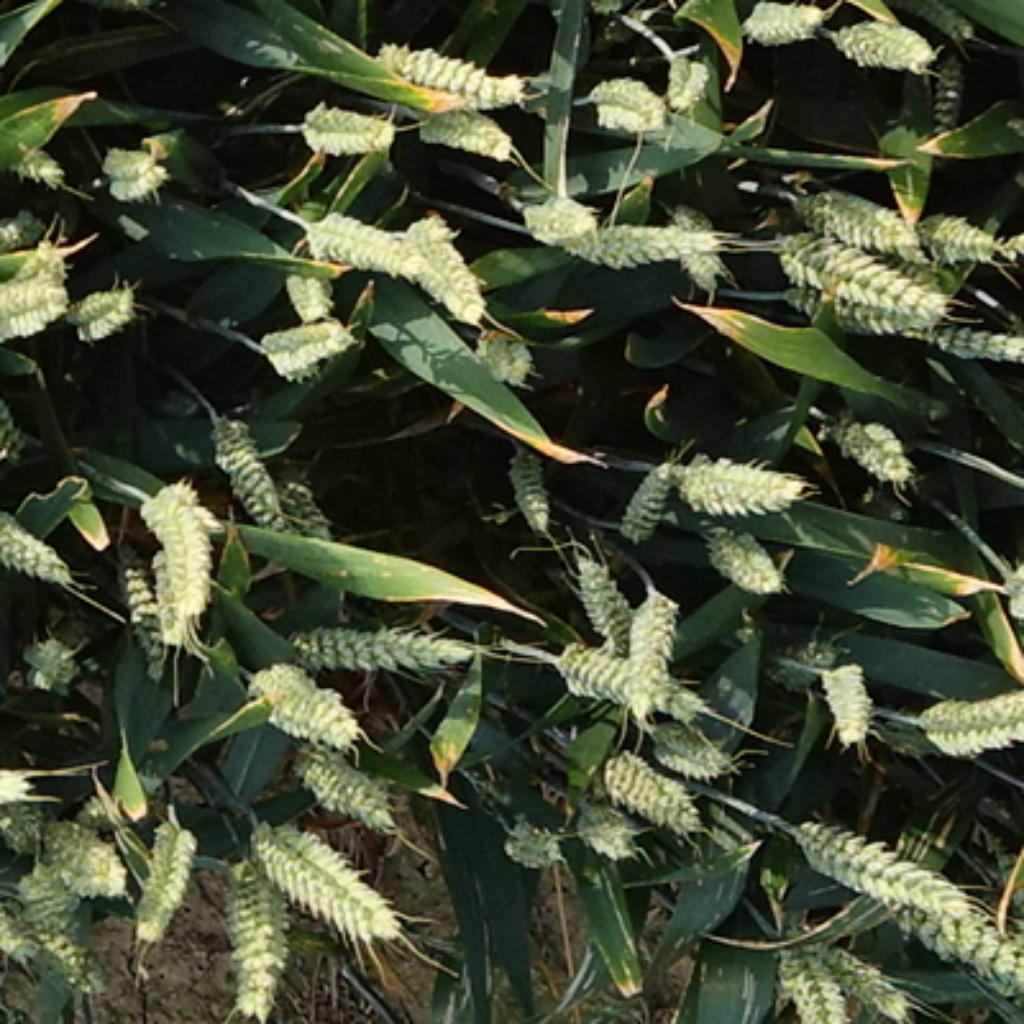
Country: France
Location: VSC
Wheat development stage: Filling - Ripening